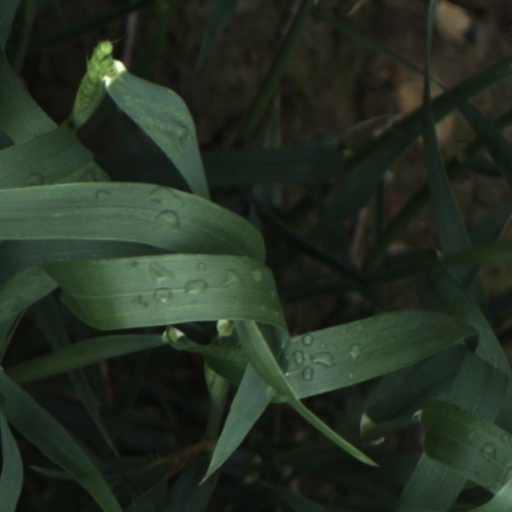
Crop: wheat